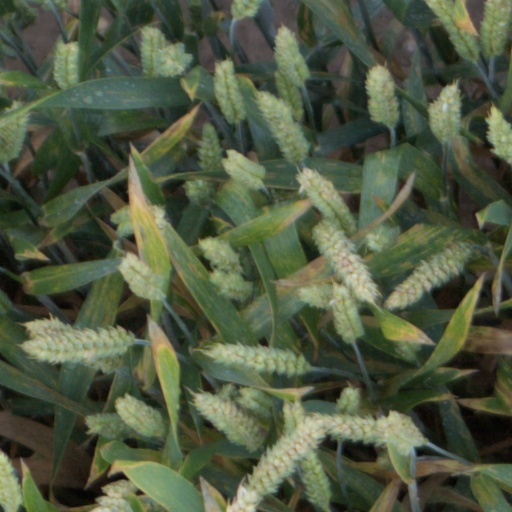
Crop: wheat